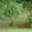
Label: rabbit